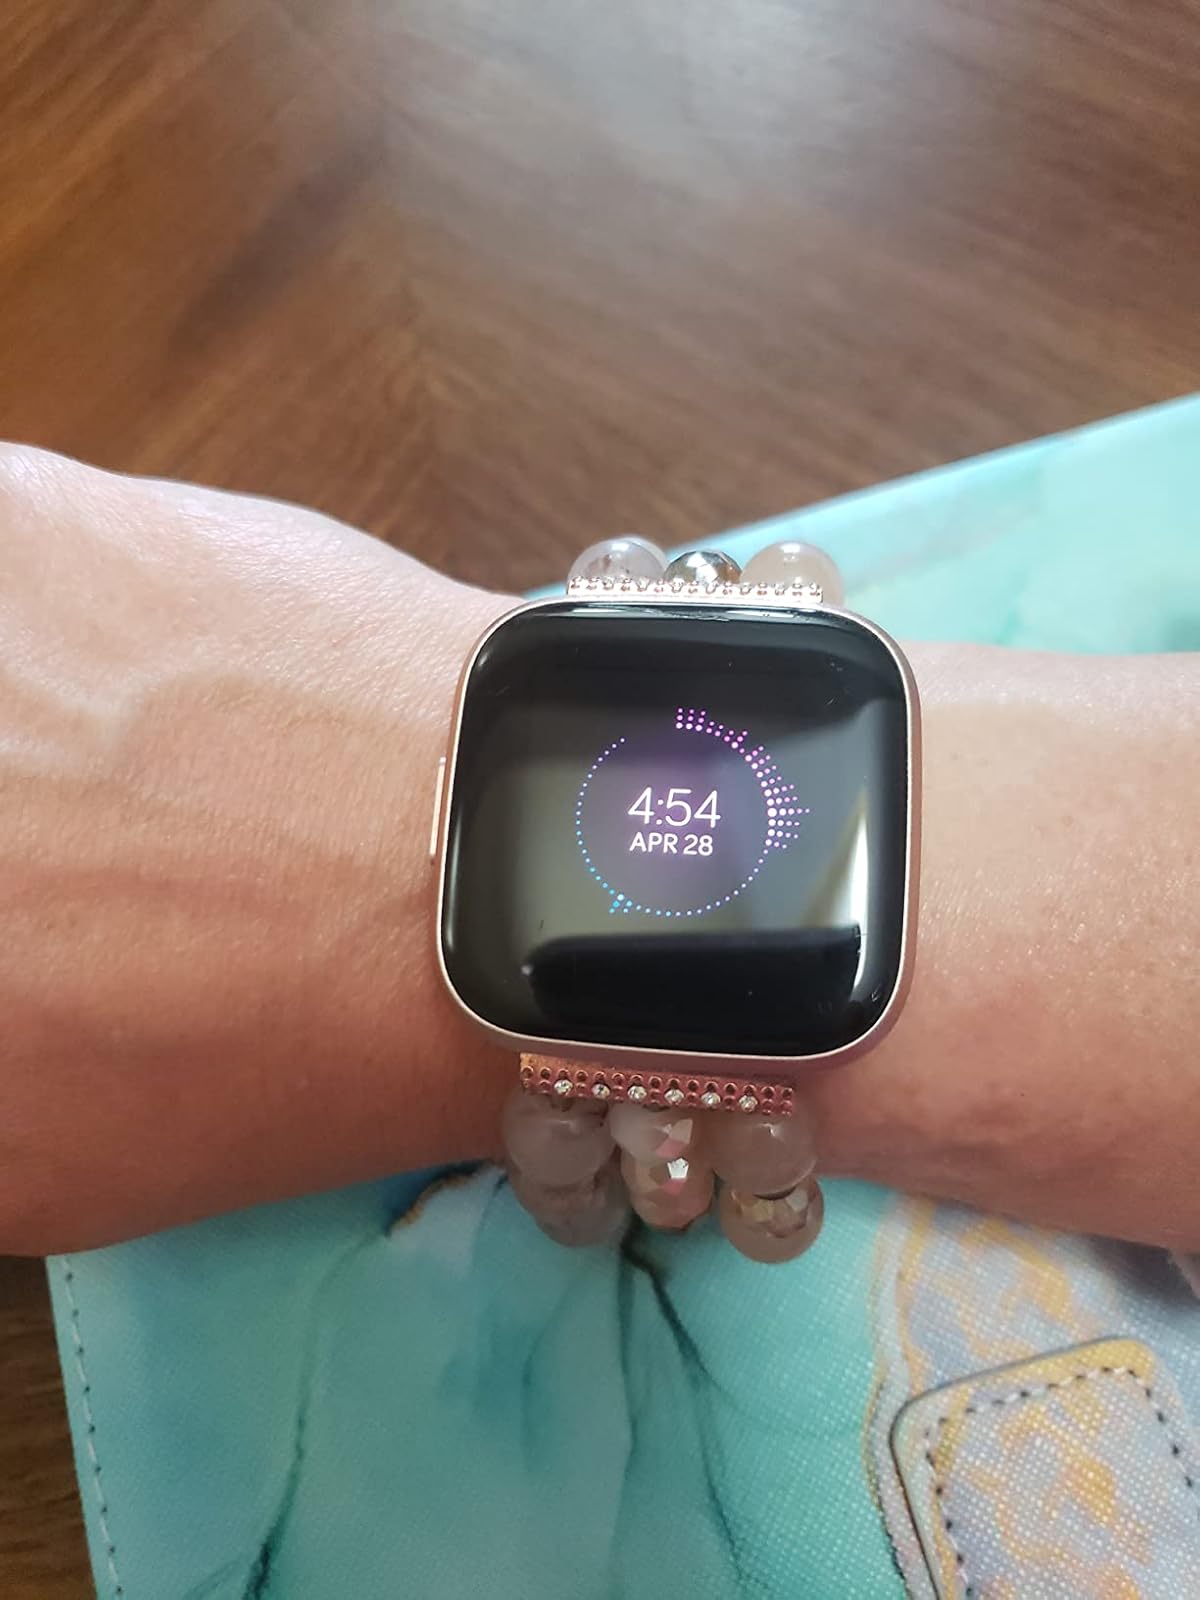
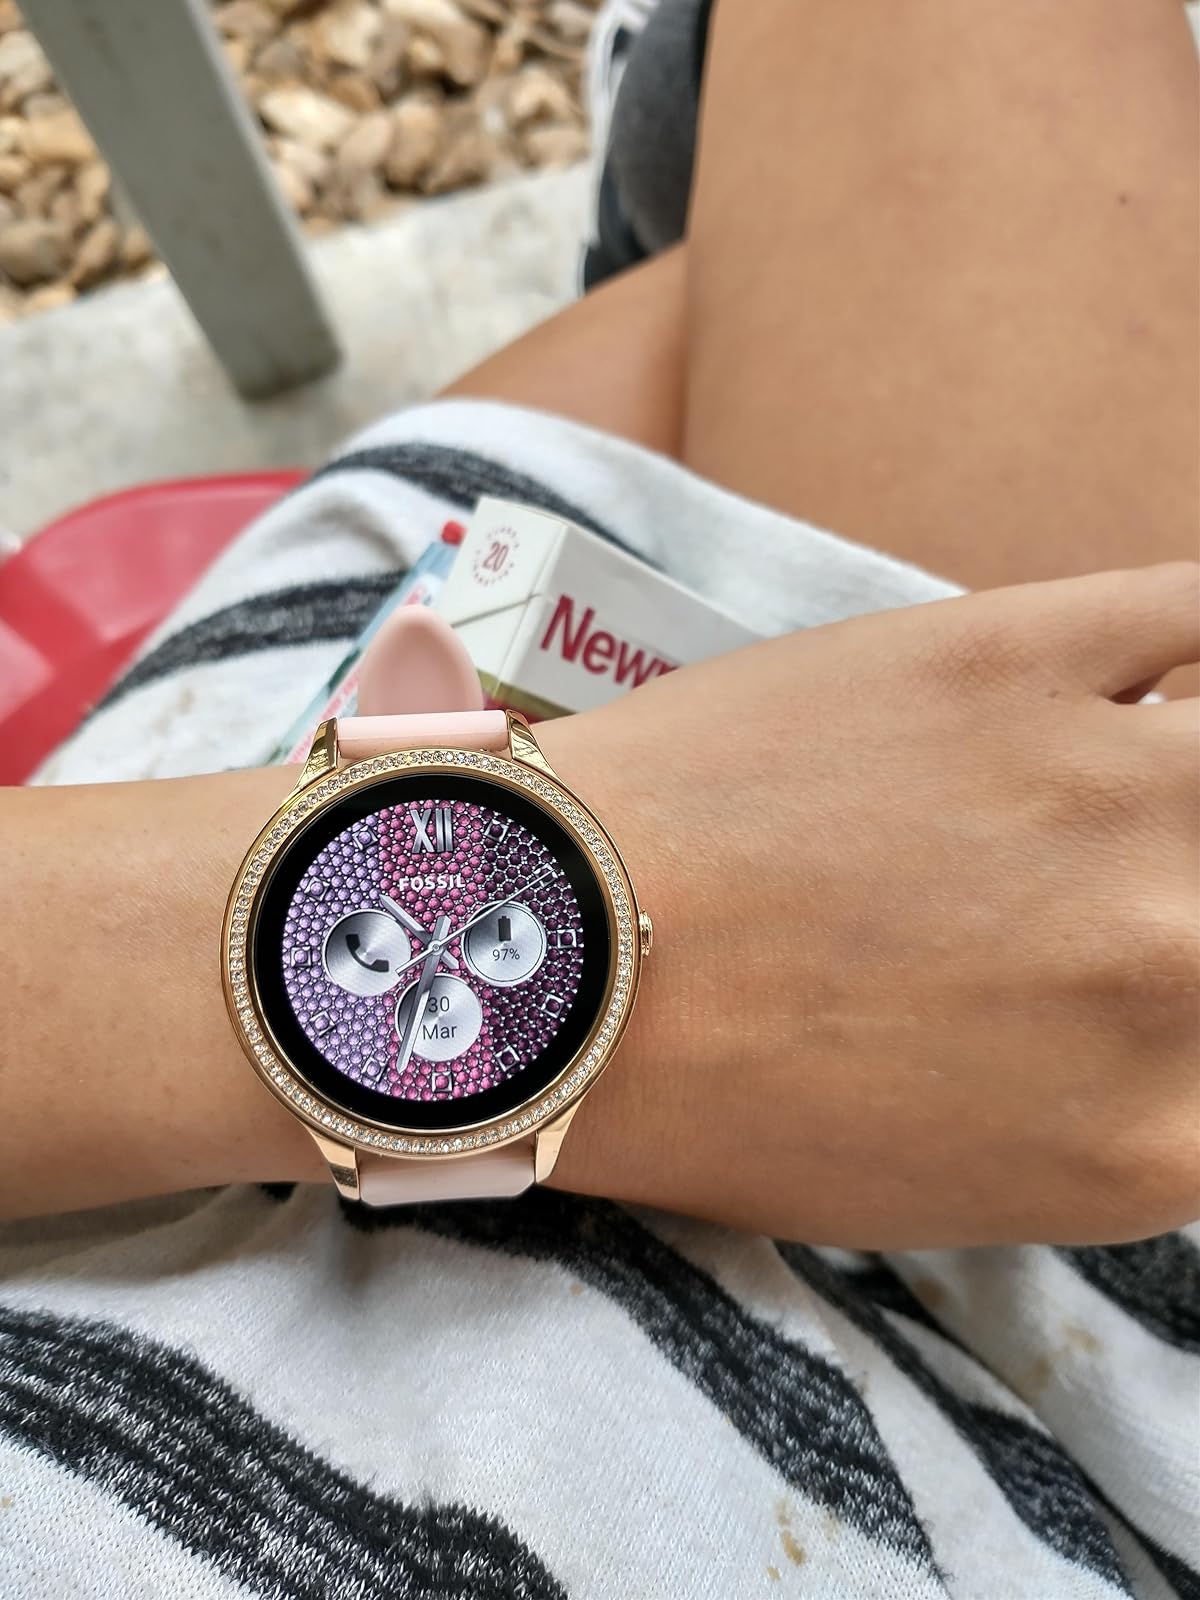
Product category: smartwatch
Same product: no